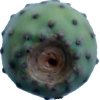
Label: cactus_fruit_green